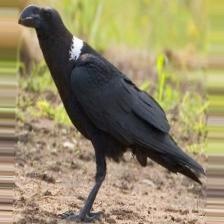
Species: WHITE NECKED RAVEN
Scientific name: CORVUS ALBICOLLIS